Soap Box Derby

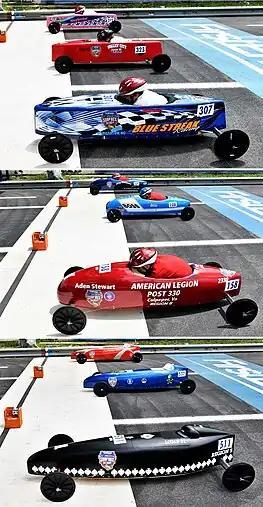
Top to bottom, the three official kits: Stock, Super Stock and Masters.

In 1933 Alice Johnson (1921–1985) was one of two girls to race at the very first city-wide soap box race in Dayton, having constructed her car with the help of her father, Dayton aviator Edward "Al" Johnson. Taking second, she was awarded a bouquet of flowers from winner Randall Custer, and a boy's bike. The following year she raced again in the Dayton local race, taking third.